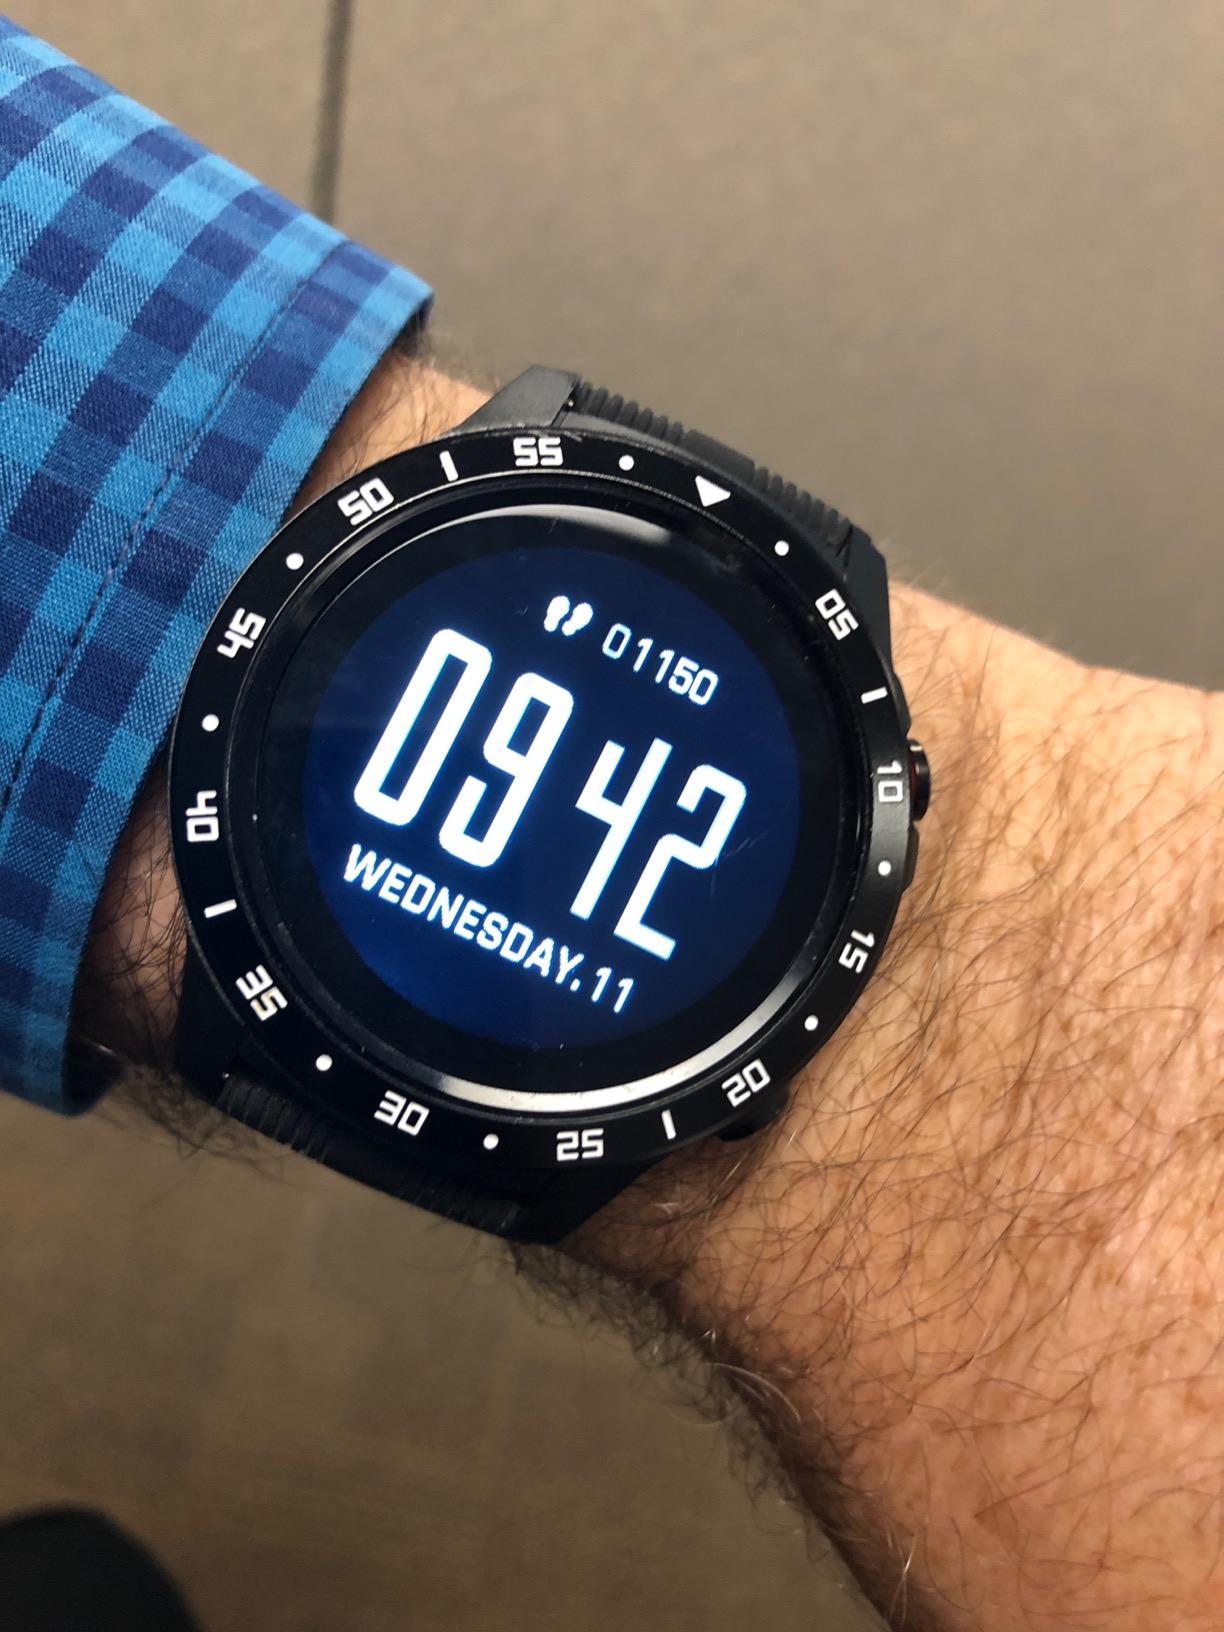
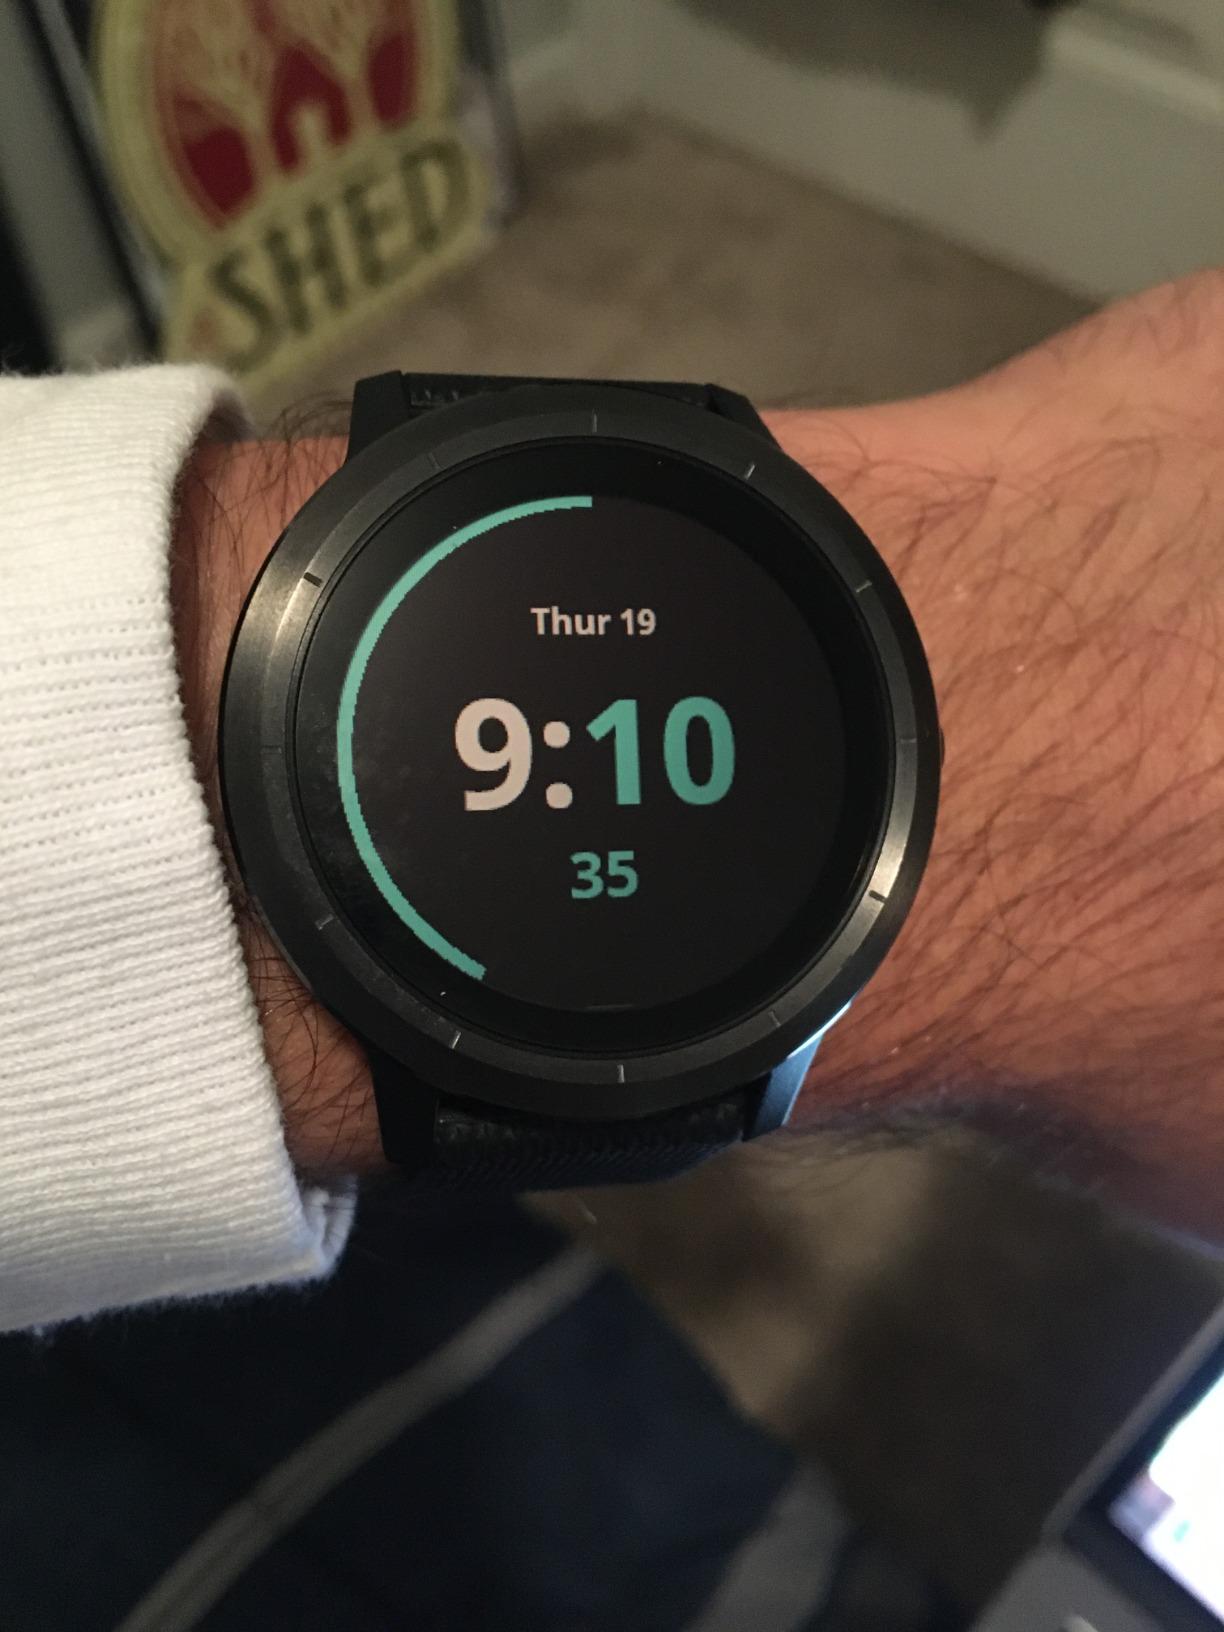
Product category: smartwatch
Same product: no